Peraza family

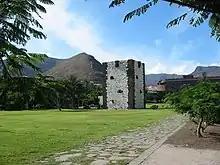
"Torre del Conde," the tower constructed by Hernán Peraza The Elder in 1450.

Due to the previous death of his son Guillén, Hernán Peraza the Elder is succeeded by his daughter Inés Peraza following his death in 1452. After inheriting the unified lordship her father built, Inés styled herself the “Queen of the Canary Islands” for over 20 years until the seigneury was permanently splintered.